Protist locomotion

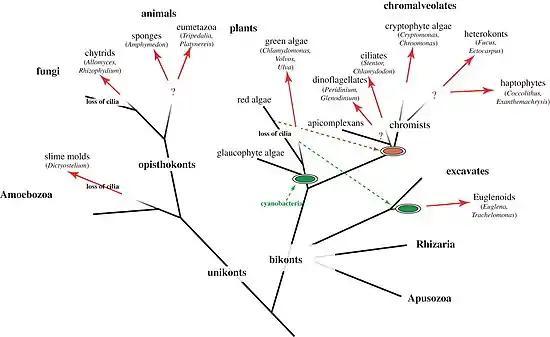
Red arrows indicate the likely point of origin of phototaxis in a given group. Question marks indicate uncertainties regarding independent or common origin.

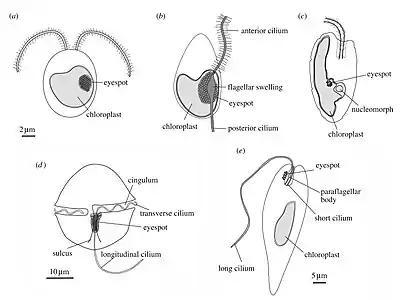

Some protists can move toward or away from a stimulus, a movement referred to as taxis. For example, movement toward light, termed phototaxis, is accomplished by coupling their locomotion strategy with a light-sensing organ. Eukaryotes evolved for the first time in the history of life the ability to follow light direction in three dimensions in open water. The strategy of eukaryotic sensory integration, sensory processing and the speed and mechanics of tactic responses is fundamentally different from that found in prokaryotes.